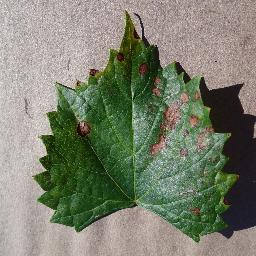
Label: Grape___Esca_(Black_Measles)